List of birds of the United States

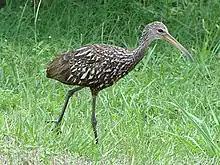
Limpkin

The swifts are small birds which spend the majority of their lives flying. These birds have very short legs and never settle voluntarily on the ground, perching instead only on vertical surfaces. Many swifts have long swept-back wings which resemble a crescent or boomerang.